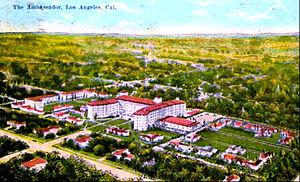
The Ambassador Hotel est un hôtel situé à Los Angeles, construit en 1921 et détruit en 2005.